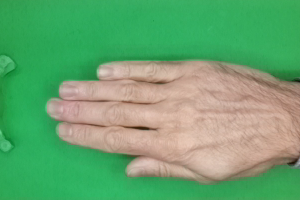
Label: paper